Mrs. Alex. McVeigh Miller

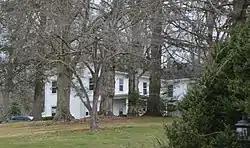
Home in Alderson

She first married Thomas Jefferson Davis and they had a daughter, but both husband and daughter died within two years. Returning to her home in Richmond, Virginia, she wrote short stories for "Old Dominion" and "Temperance Advocate". She then married a teacher named Alexander McVeigh Miller in 1878 and they lived in Fayette County, West Virginia. Her 1883 romance, "The Bride of the Tomb", was successful, and others followed. The Millers built "The Cedars" in Alderson, West Virginia, and this also helped him with a political career, having been elected to the West Virginia Senate during the period of 1901 to 1909. She divorced him in 1908 because of infidelity, moving with her daughter Irene to Boston. She died in Florida, December 26, 1937.